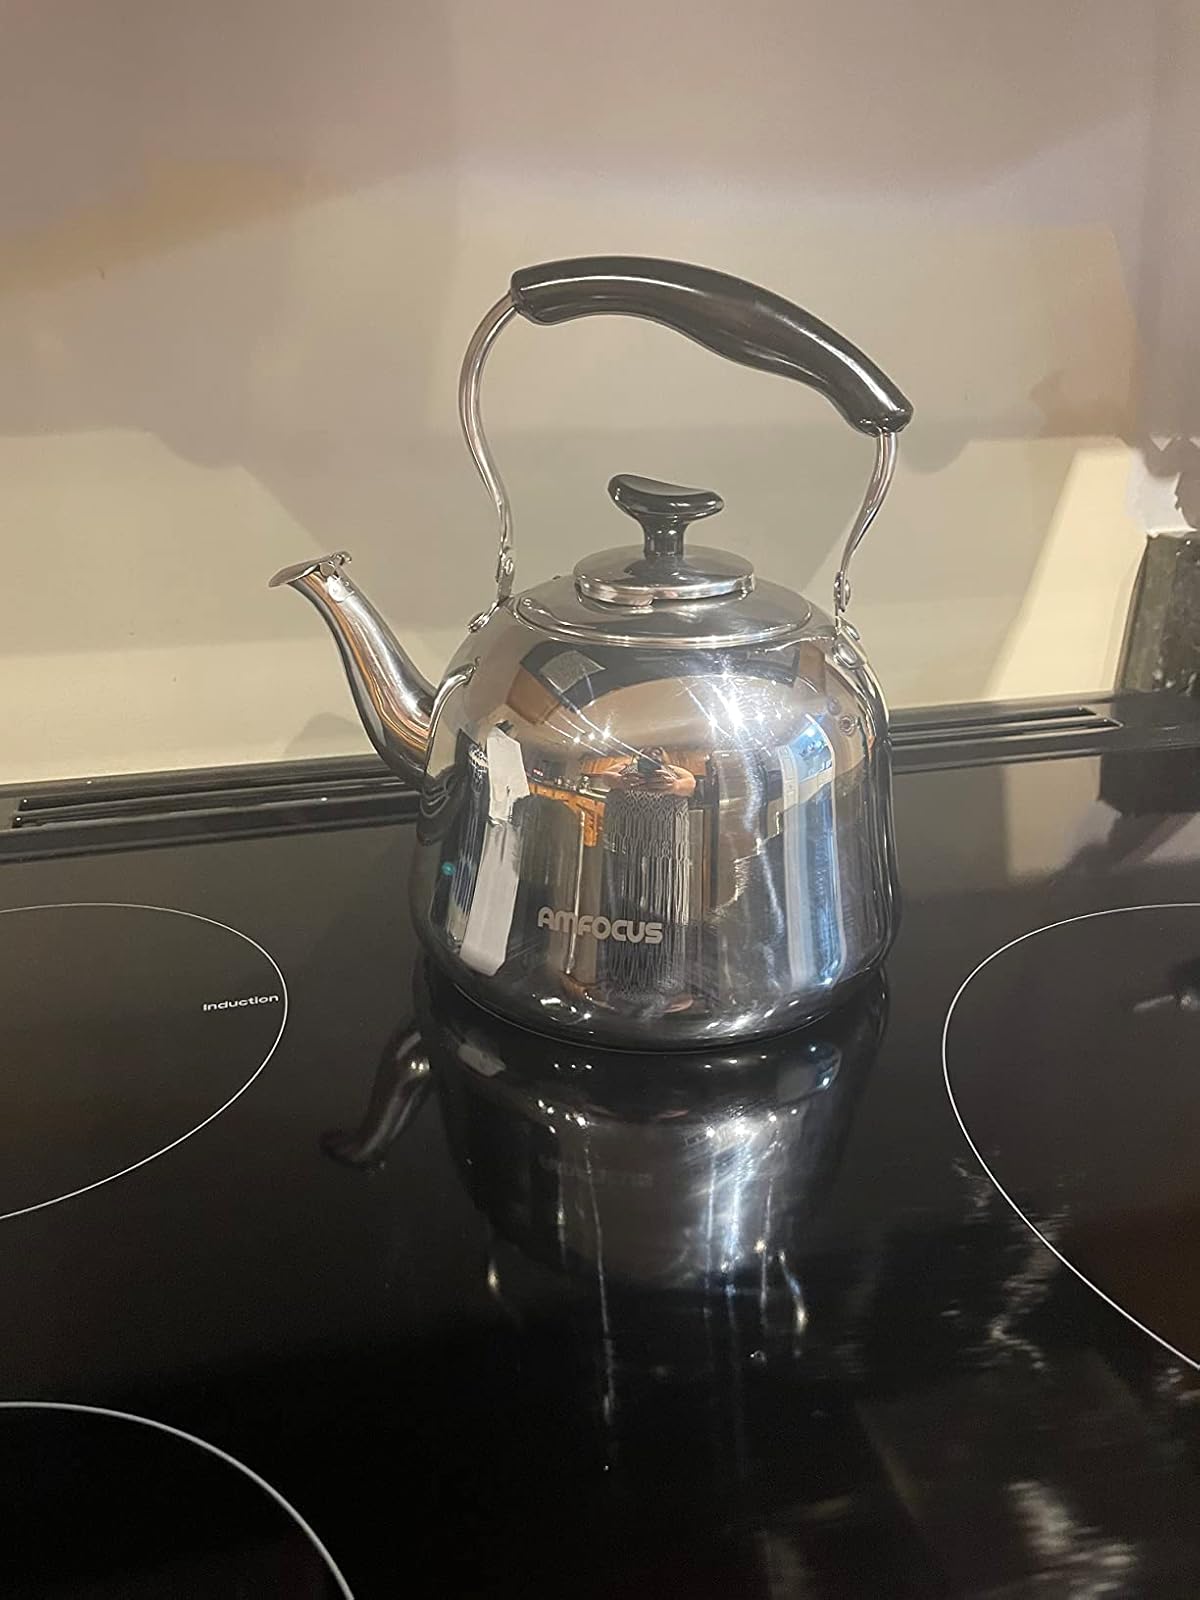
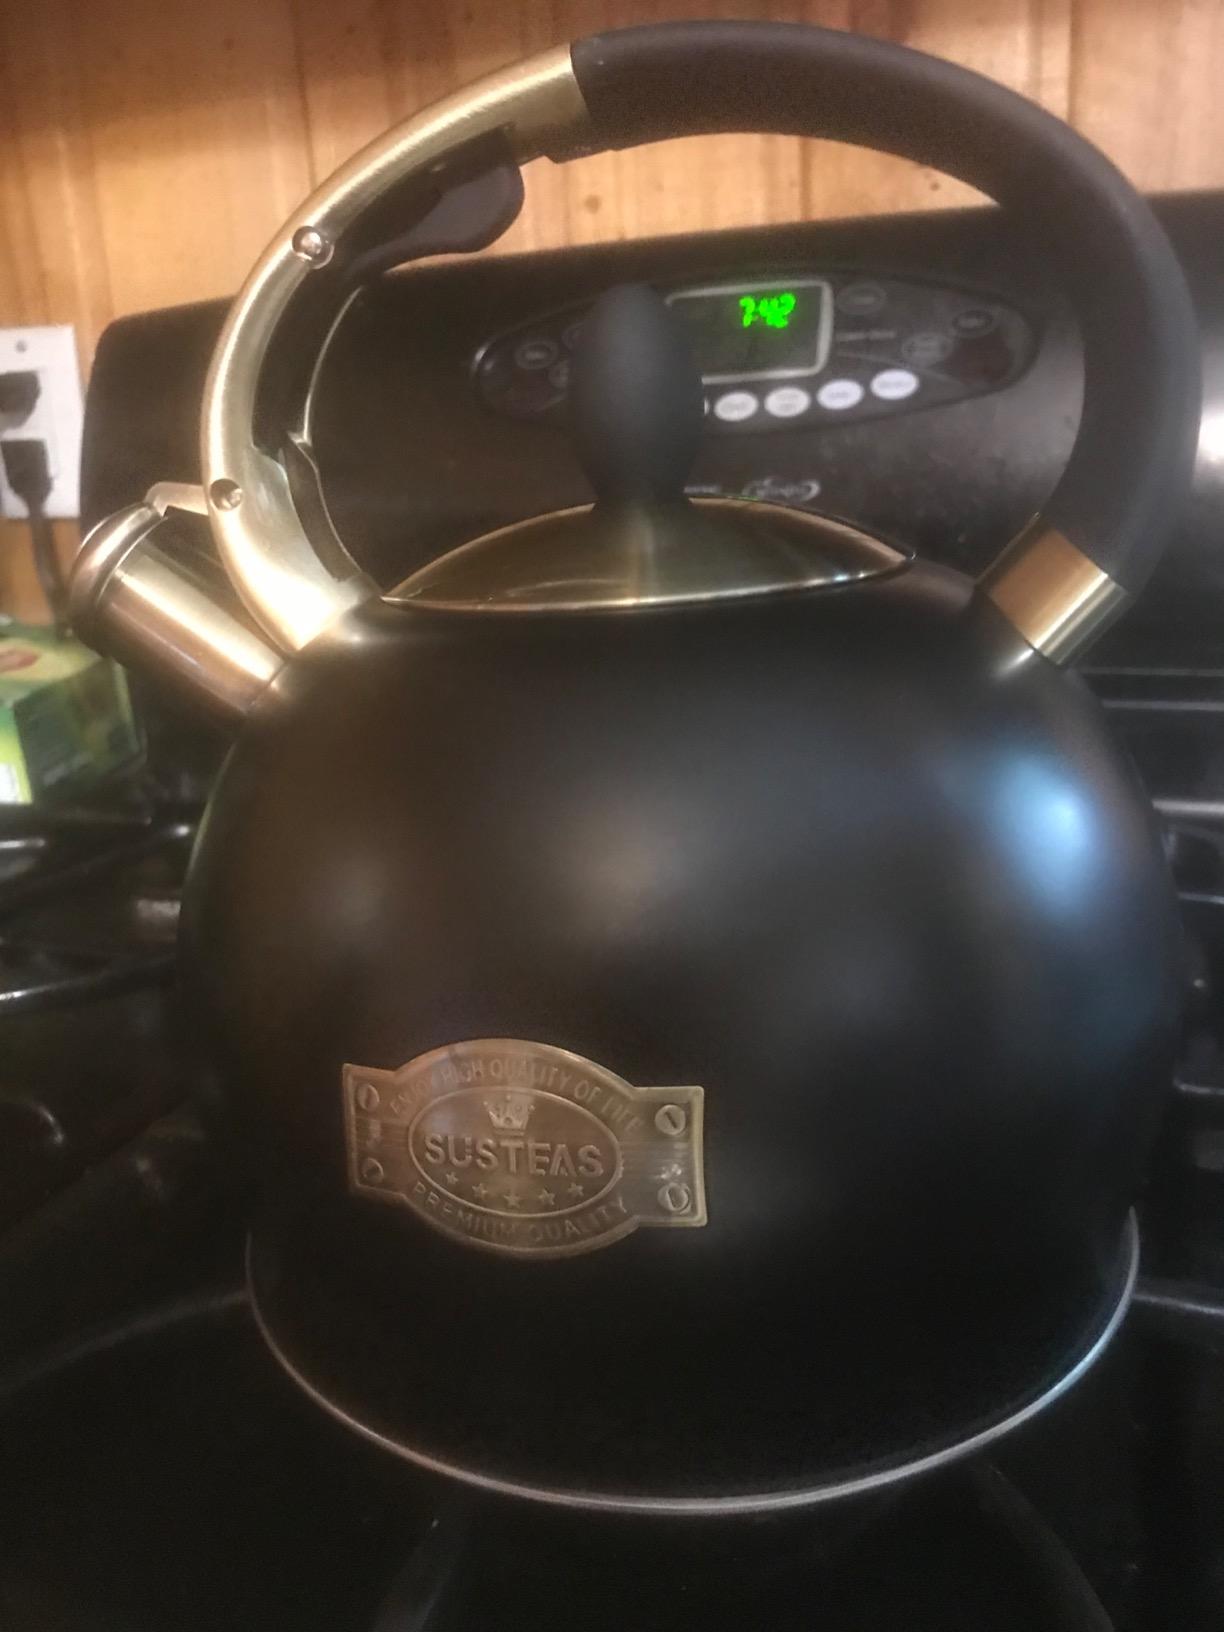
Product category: items_kettle
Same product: no